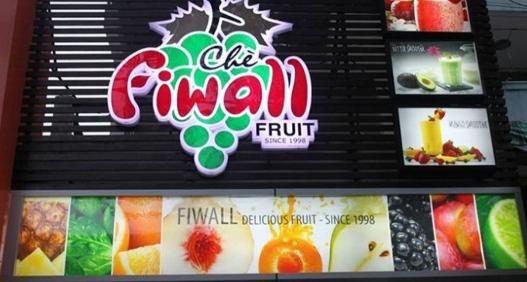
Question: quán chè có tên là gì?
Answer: quán chè có tên là fiwall